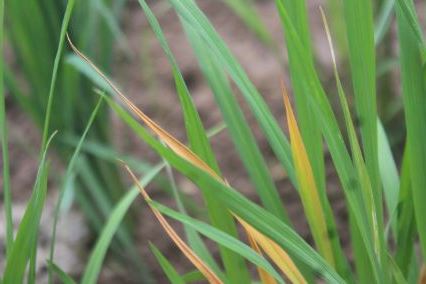
Disease: Tungro